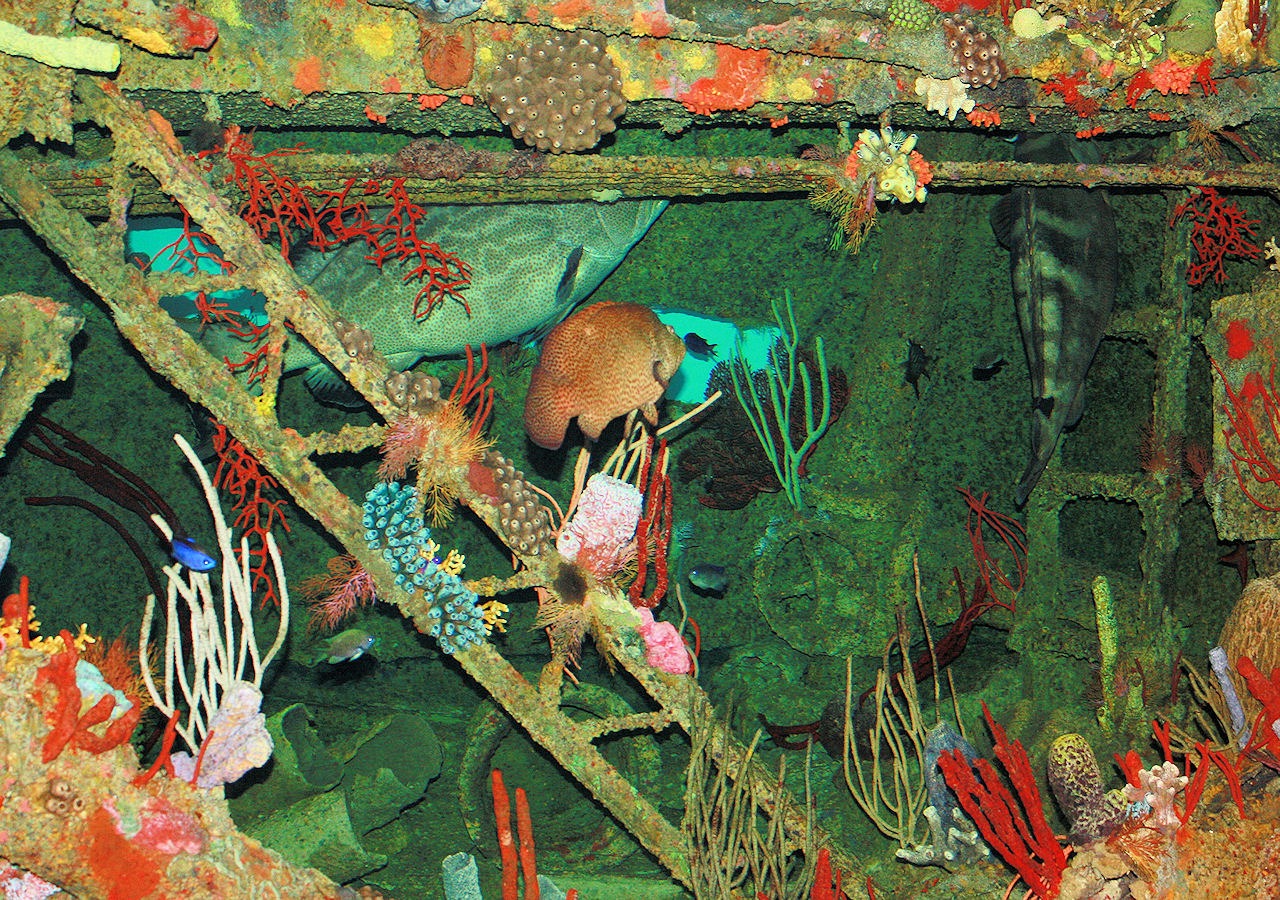
nature, flower, jungle, autumn, fish, coral, painting, life, art, animals, mural, still, mythology, psychedelic art